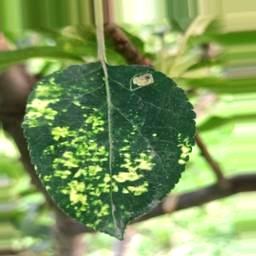
Label: Apple_Mosaic